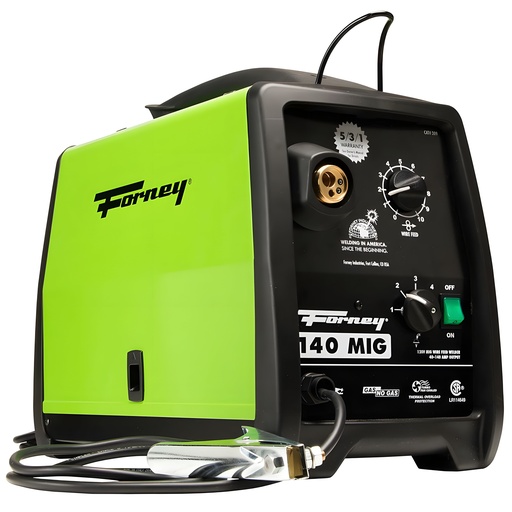
Forney 140 MIG Welder -309
Forney 140 MIG Welder - 309 Easy to use Euro connect torch with Tweco style consumables Fast disconnect to swap out torch, clean liner 10' MIG gun Improved Design Integrated feet Torch wrap included for cable organization Torch with built in strain relief which extends cable life 115A, 19.75V @ 20% Duty Cycle 90A, 18.5V @ 35% Duty Cycle 60A, 21V @ 60% Duty Cycle 55A, 16.75V @ 100% Duty Cycle Power High-duty cycle of 115A@20%, 90A@35%, 60A@60%, 55A@100% Runs off of household 120V power Better wire feeding Upgraded cast aluminum wire drive system Dual geared idler and drive roll with better de-spooler More space Larger cabinet for easy access to 4" (1-2 lb.) and 8" (10-11 lb.) spools Applications DIY Metal Fabrication Maintenance & Repair Farm & Ranch Automotive Specifications Processes: MIG (GMAW); Flux Cored (FCAW) Input Power: 120V Amperage Range: 30-140A Wire Diameter Range: .024" - .035" Plate Thickness Range: 24 ga. - 1/4" Weight: 62 lbs. out of the box Dimensions: 19" x 9.5" x 16.5" Includes MIG gun with 10' lead 10' ground cable & clamp Gas hose and regulator What Our Experts Think Compact & Portable: Lightweight design makes it easy to transport and store. User-Friendly: Simple controls and wire feed adjustment, ideal for beginners and hobbyists. Solid Performance: Delivers up to 140 amps for welding mild steel up to 1/8" thick. Versatile Welding: Works with flux-core and MIG welding for different types of projects. Durable Construction: Built to last with a sturdy frame for long-term use. Q&A Q: What is the Forney 140 MIG Welder - 309? A: A compact and user-friendly MIG welder , perfect for beginners and light-duty tasks. Q: What materials can it weld? A: Primarily designed for mild steel and stainless steel , with the ability to weld aluminum using a spool gun (sold separately). Q: What is the amperage range? A: 30–140A , ideal for welding thin to medium-thickness materials. Q: What power input does it require? A: 120V , making it suitable for standard household outlets. Q: What is the duty cycle? A: 20% at 140A , perfect for light welding tasks with occasional use. Q: Can it weld aluminum? A: Yes, but requires a separate spool gun for aluminum welding. Q: Is it easy to use? A: Yes, it features simple controls and an adjustable wire feed speed for ease of use. Maintenance Tips Inspect Cables & Connections: Check for frayed wires, loose connections, and damaged insulation to ensure safe operation. Clean Drive Rollers & Wire Feed System: Remove dust and debris to prevent wire feeding issues and ensure smooth operation. Monitor & Replace Contact Tips & Nozzles: Worn tips affect arc stability—replace them as needed for consistent weld quality. Check Ground Clamp: Ensure a clean and secure ground connection to avoid erratic arcs. Inspect Gas Flow & Hoses: Look for leaks and ensure proper shielding gas flow for clean welds. Follow Duty Cycle Limits: Prevent overheating by operating within the recommended duty cycle. Keep Ventilation Openings Clear: Prevent dust buildup in cooling vents to maintain proper airflow and cooling. Store in a Dry, Clean Area: Protect from moisture and contaminants to extend machine life. Perform Routine Maintenance: Regularly inspect fans, wire feed mechanisms, and internal components for dust and wear.
Brand: Forney
Category: Hardware > Tools > Welders > MIG Welders